Society of Friends of Russian Freedom

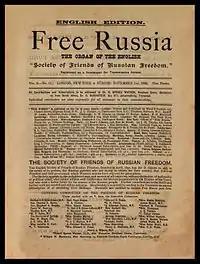
The official organ of the Society of Friends of Russian Freedom was the monthly newsletter "Free Russia."

The Society of Friends of Russian Freedom was an organization of British and American political activists and reformers who supported the Russian opposition movement against Tsarist autocracy, broadly defined at the end of the 19th and the beginning of the 20th century.